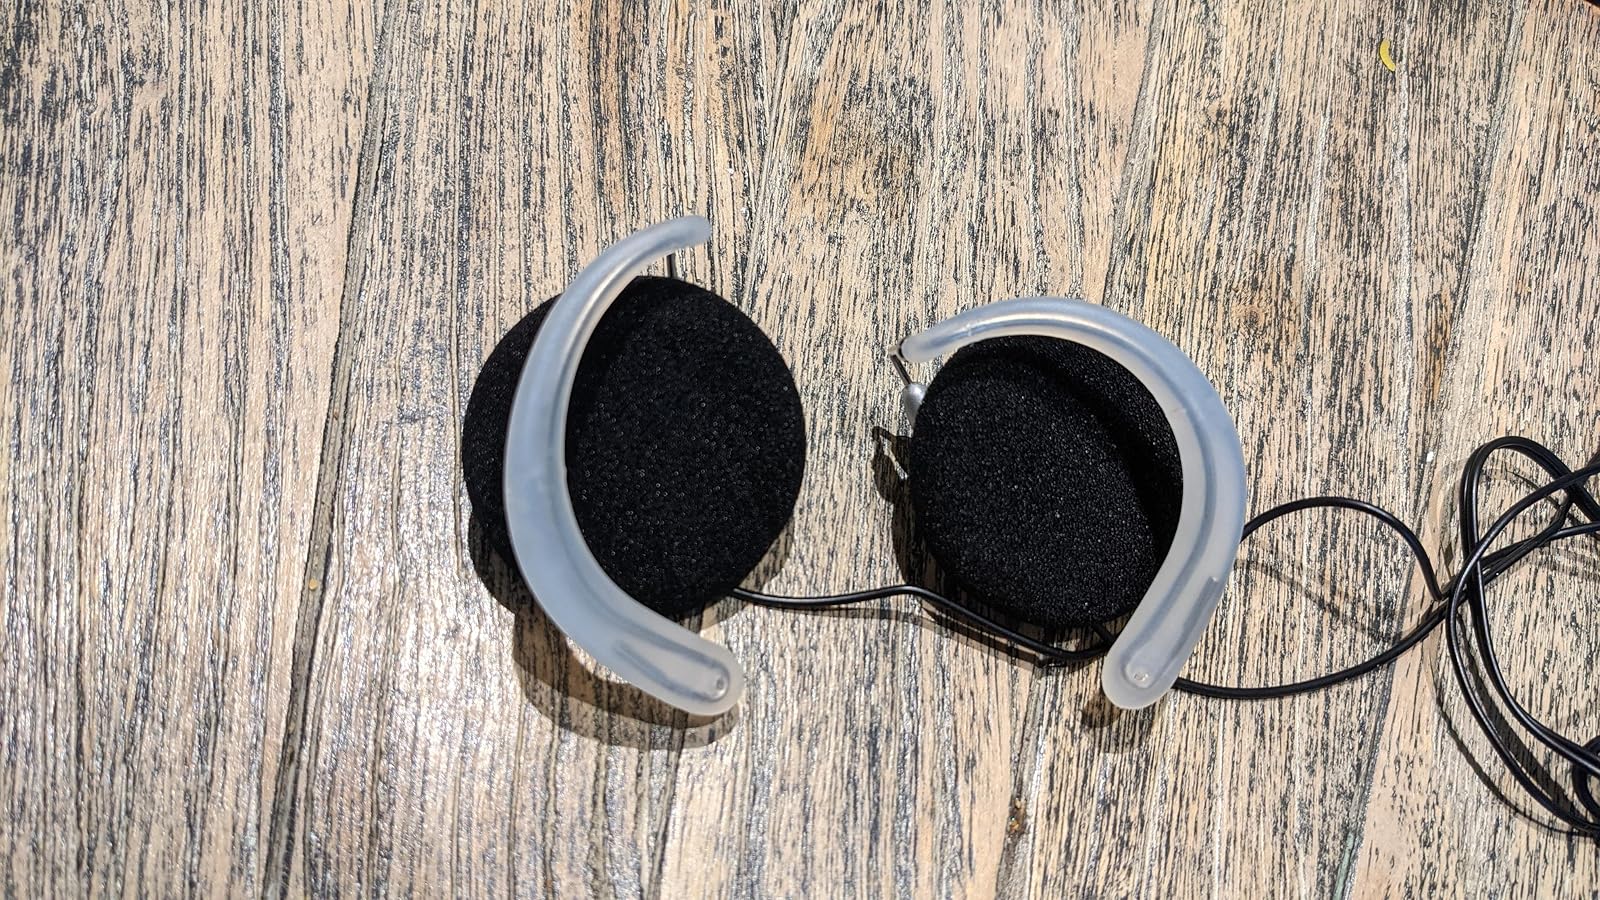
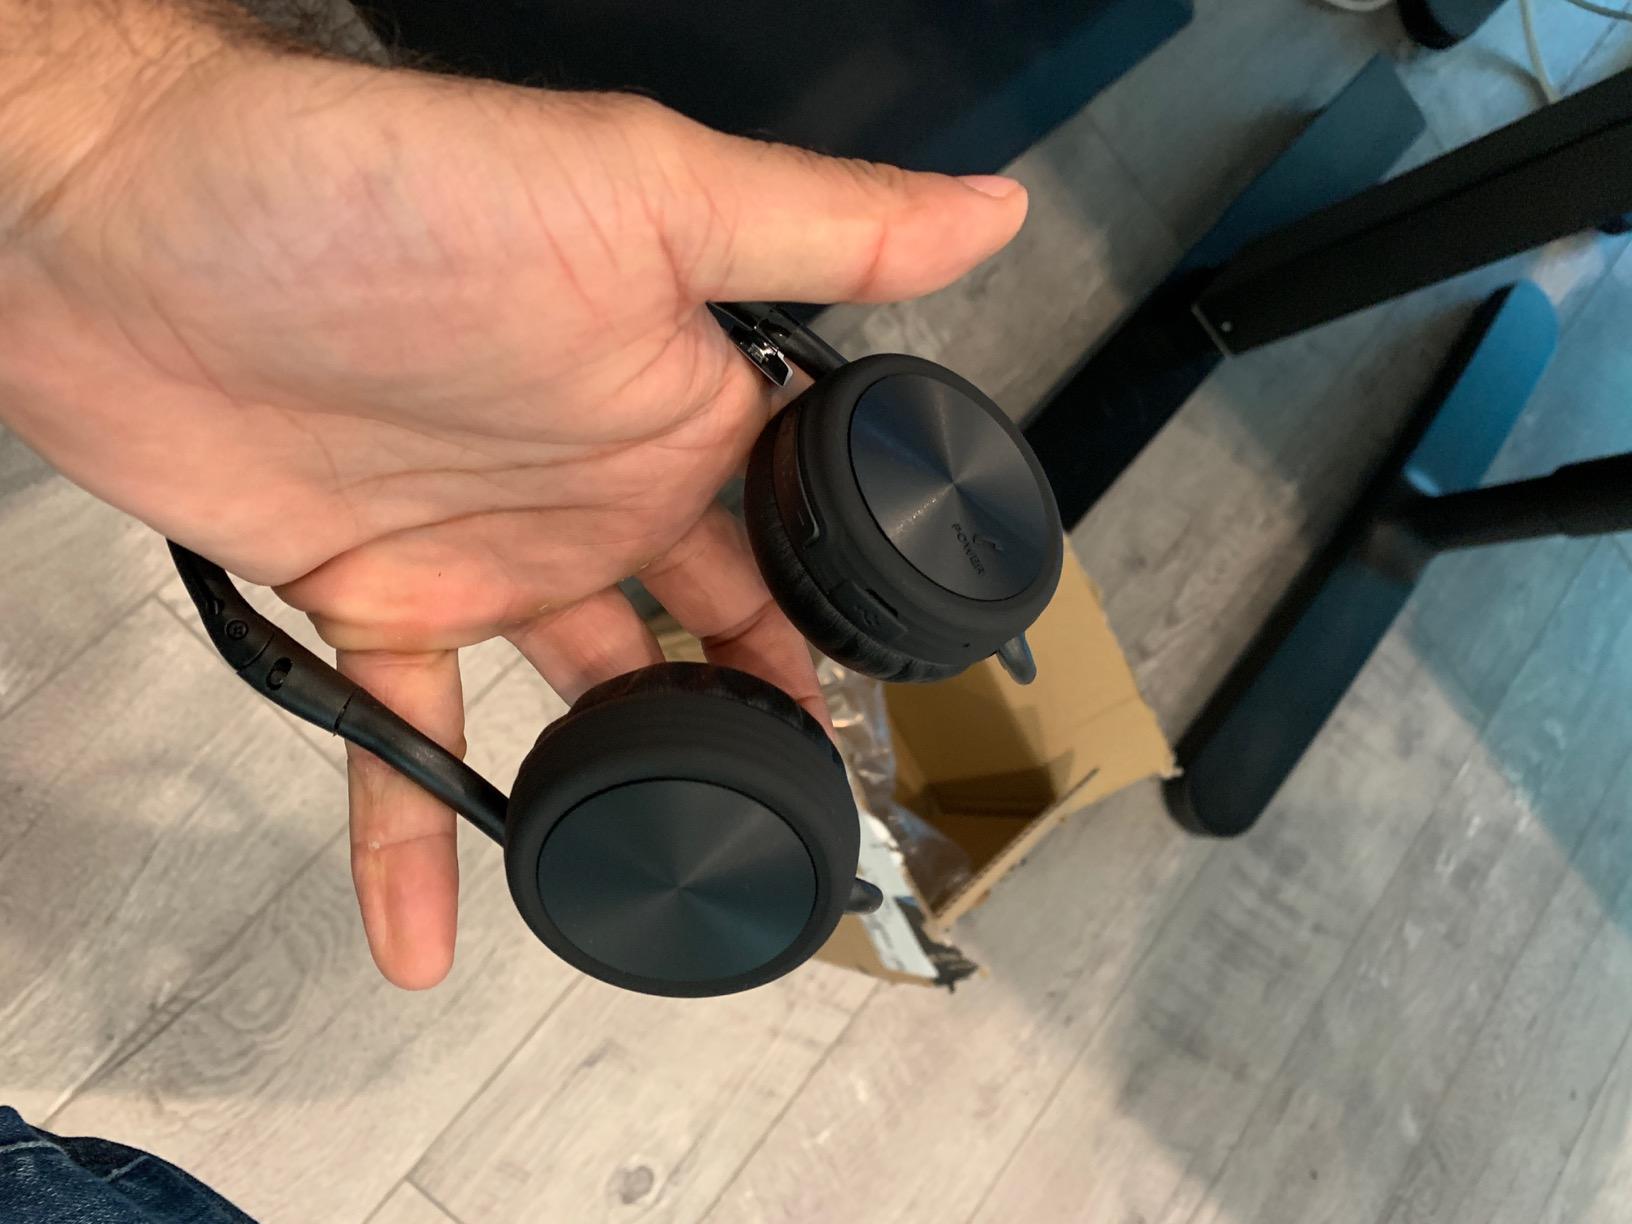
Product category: headphones
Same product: no